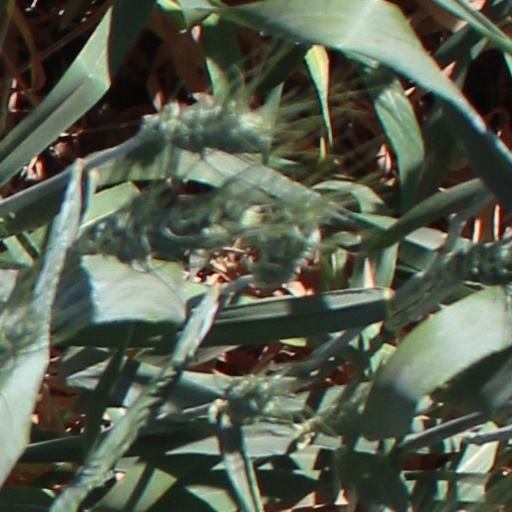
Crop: wheat